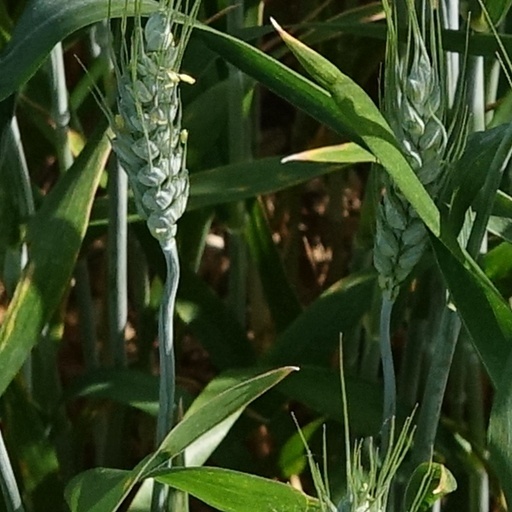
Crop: wheat